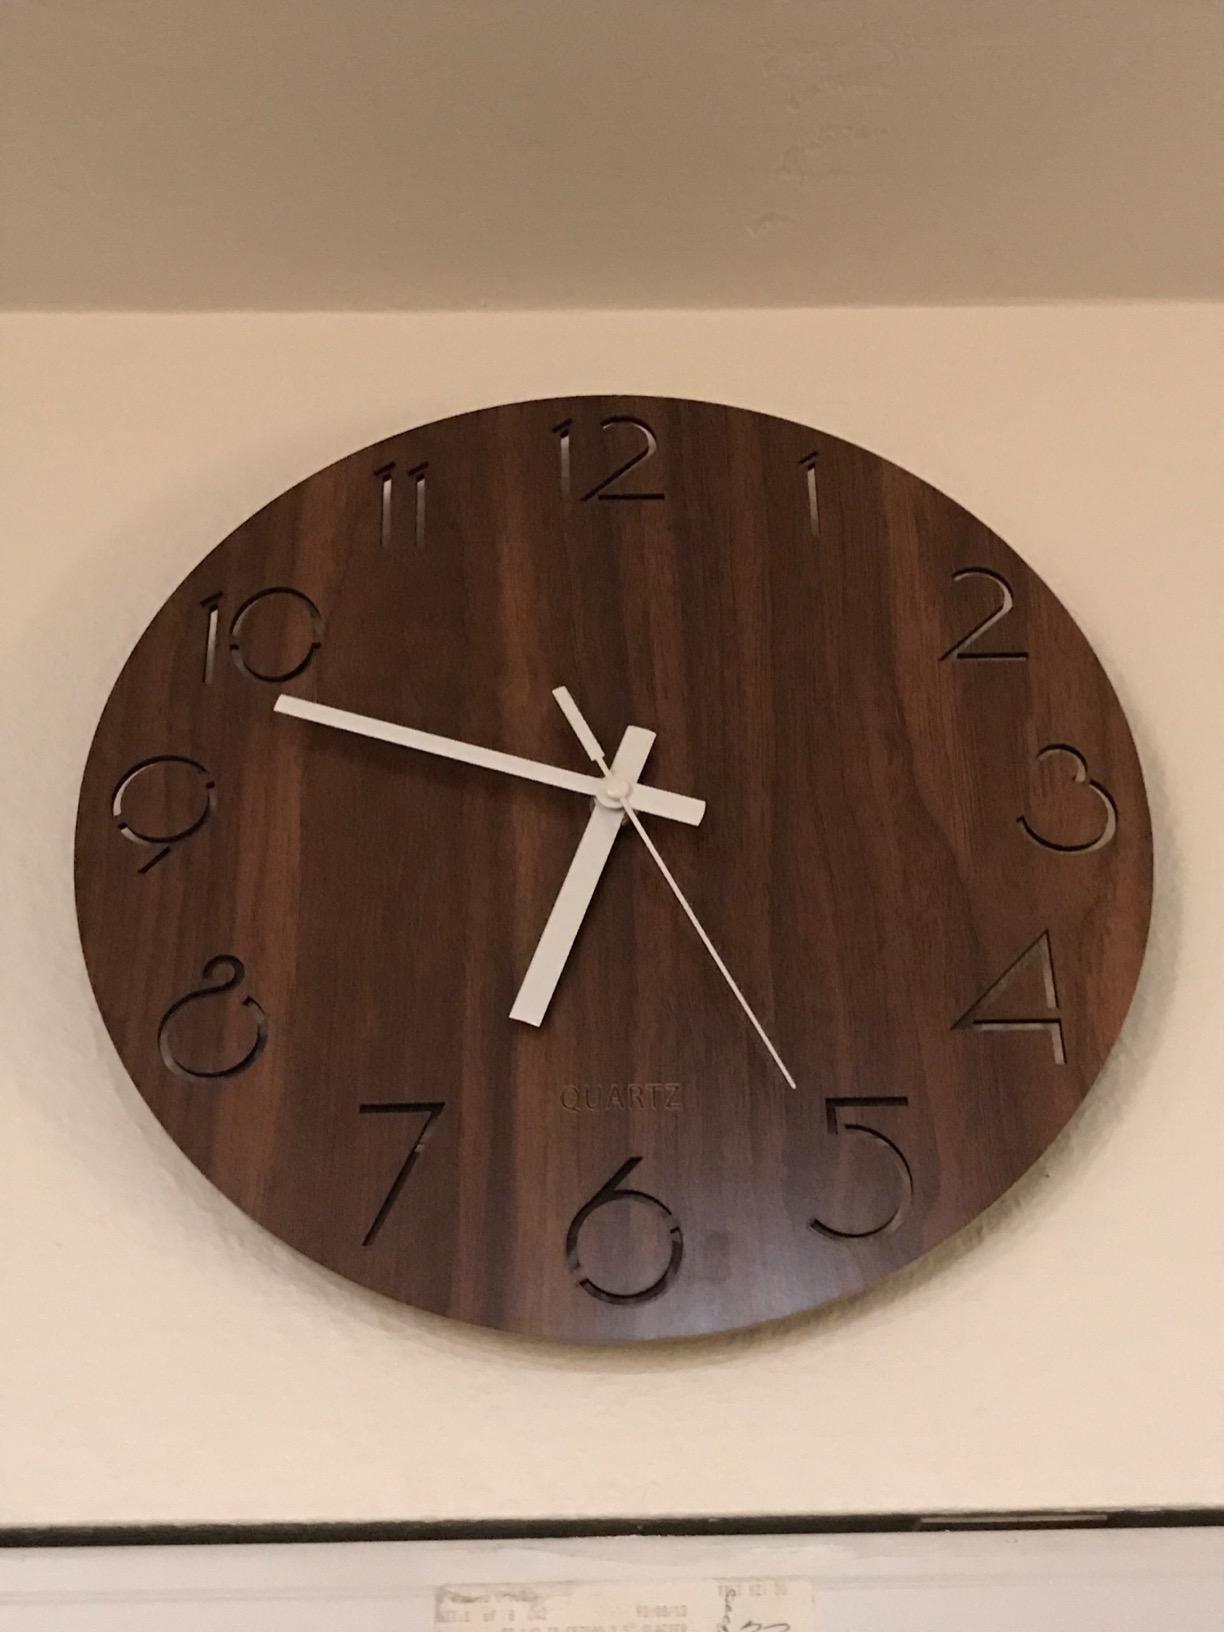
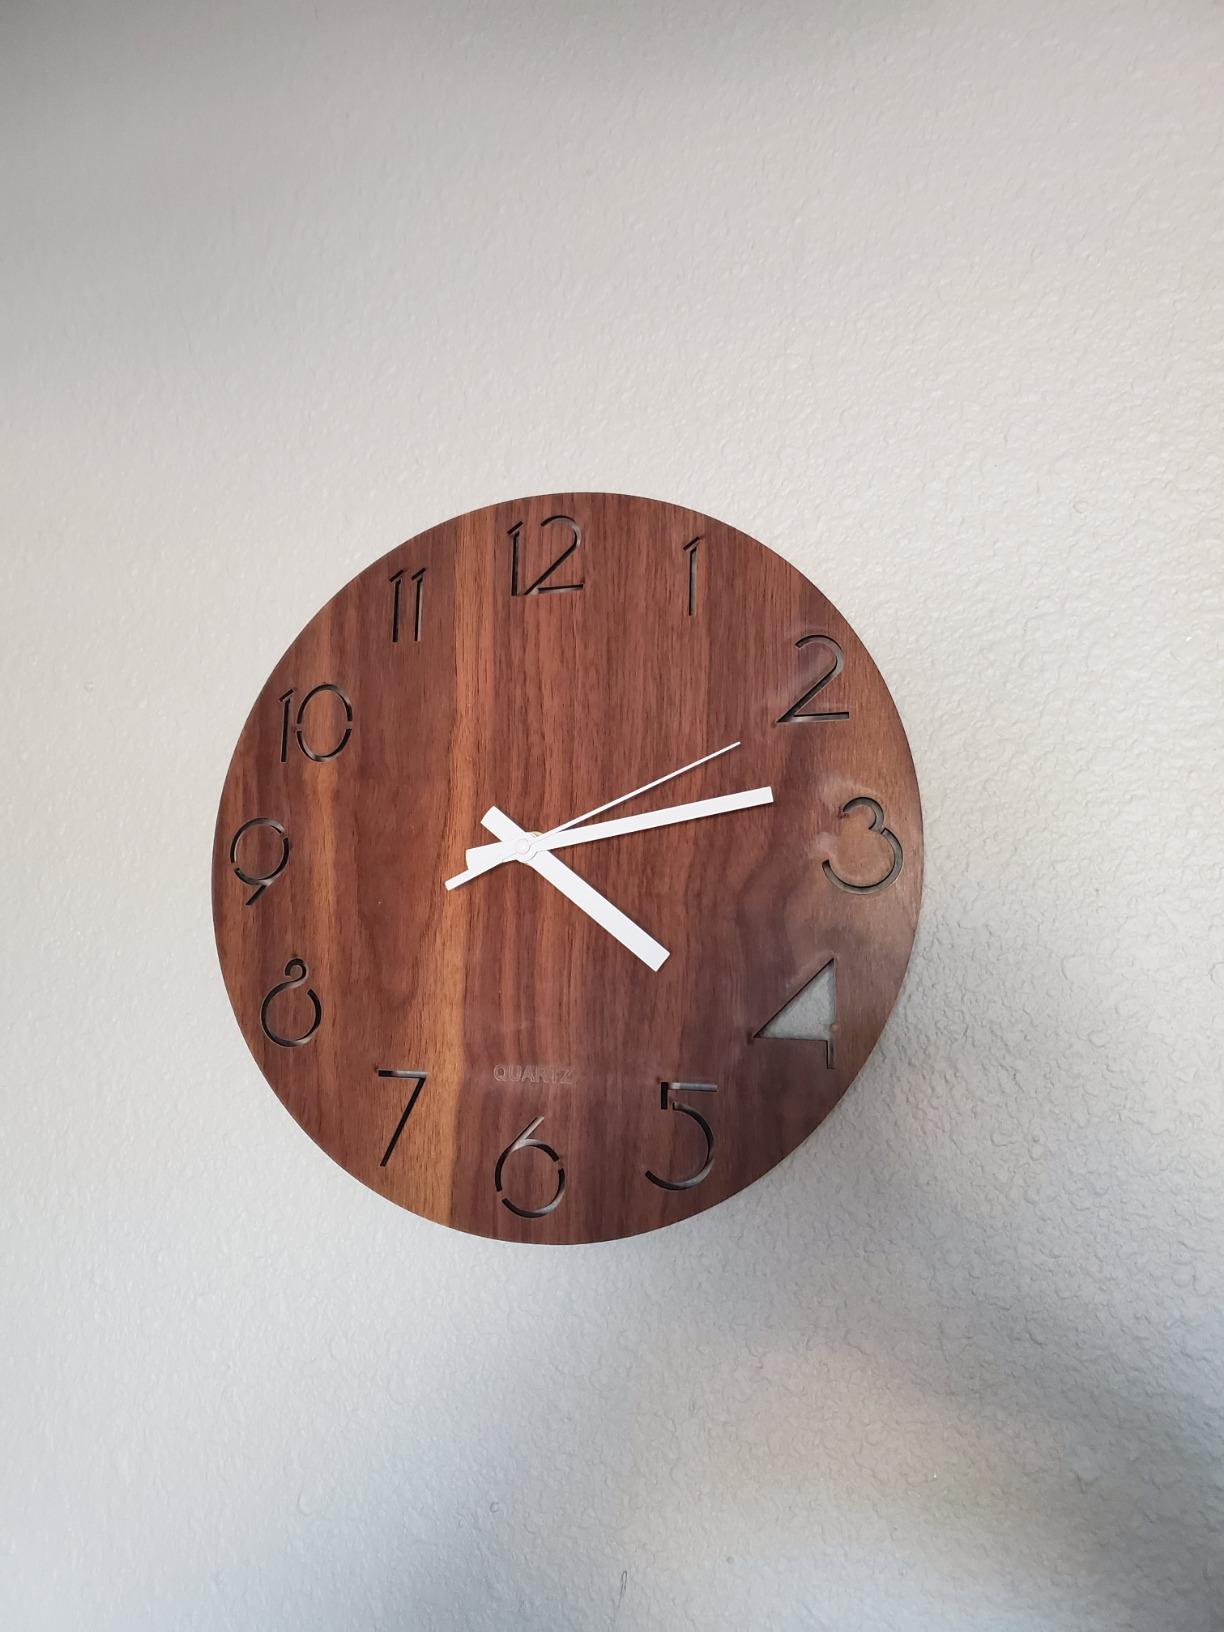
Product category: clock
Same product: yes